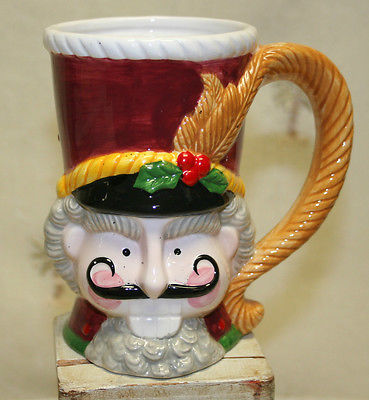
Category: mug